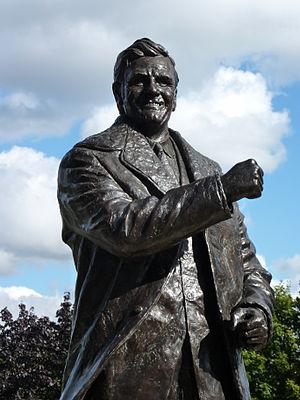
Le Leeds United Football Club, communément appelé Leeds United ou de manière informelle Leeds, est un club de football professionnel anglais basé dans la ville de Leeds. Le club est fondé en 1919, à la suite de la dissolution de Leeds City, et évolue depuis au stade d'Elland Road dans le quartier de Beeston. Le surnom du club, The Peacocks provient de l'ancien nom de la rue où se dresse le stade, The Old Peacock Ground.
Don Revie, né le 10 juillet 1927 à Middlesbrough, mort le 26 mai 1989 à Édimbourg, est footballeur anglais, qui évoluait au poste d'avant-centre à Manchester City.